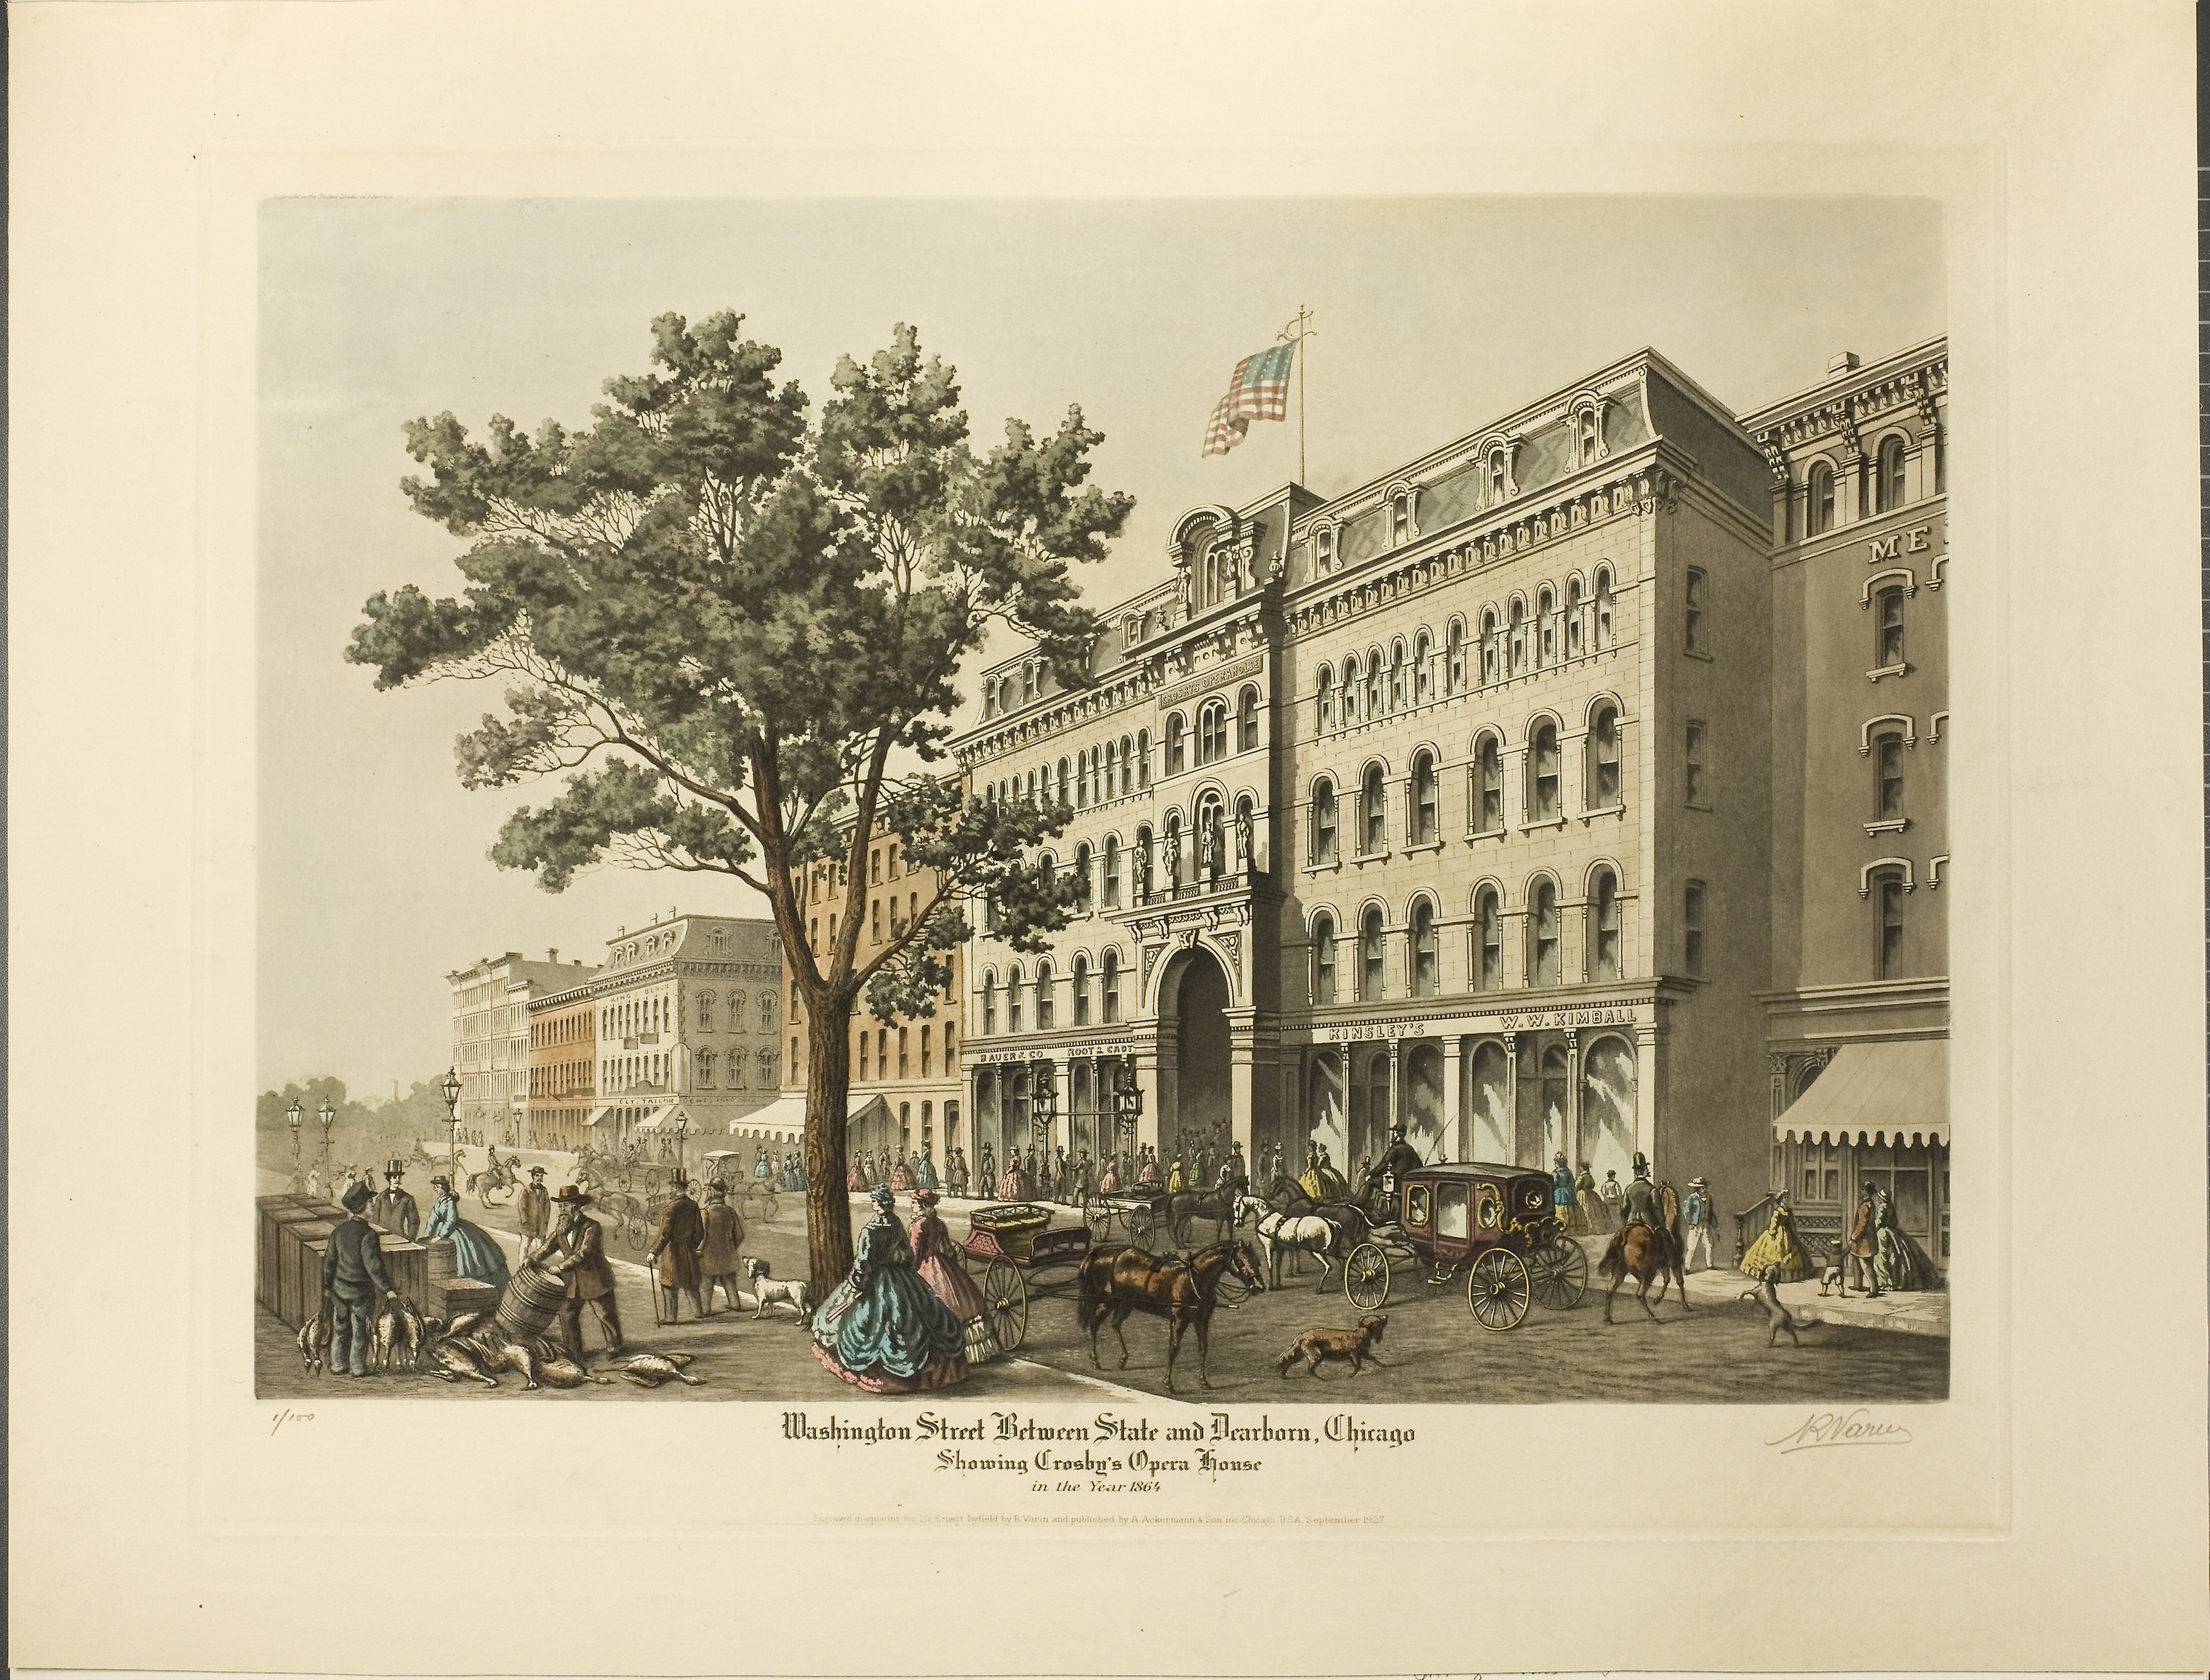
history, building, paint, facade, watercolor paint, tree, visual arts